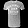
Label: T - shirt / top